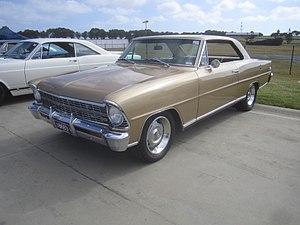
La Chevrolet Chevy II / Nova est une automobile fabriquée par Chevrolet et produite sur cinq générations de 1962 à 1979 puis de 1985 à 1988. La version Nova fut le meilleur modèle dans la gamme Chevy II jusqu'en 1968. La dénomination Chevy II fut abandonnée par la suite, Nova devenant la seule en 1969 avec la troisième génération. Construite sur la plate-forme X-body, la Nova fut remplacée par la Chevrolet Citation en 1979. Le nom Nova est revenu en 1985 jusqu'en 1988 désignant un modèle à traction avant basé sur la Toyota Sprinter.